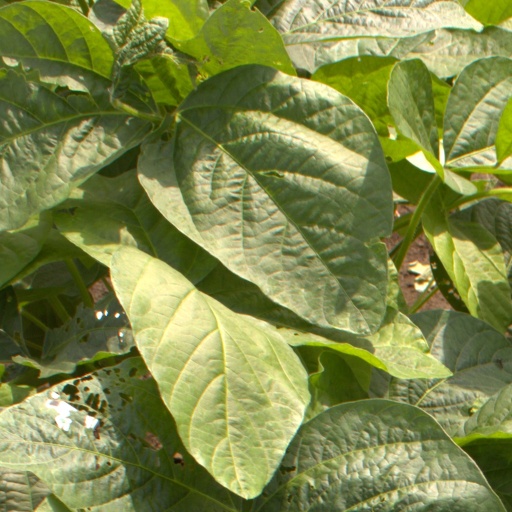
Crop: soybean